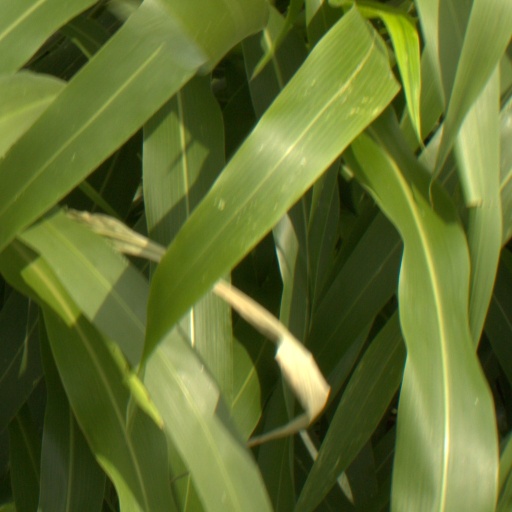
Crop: sorghum